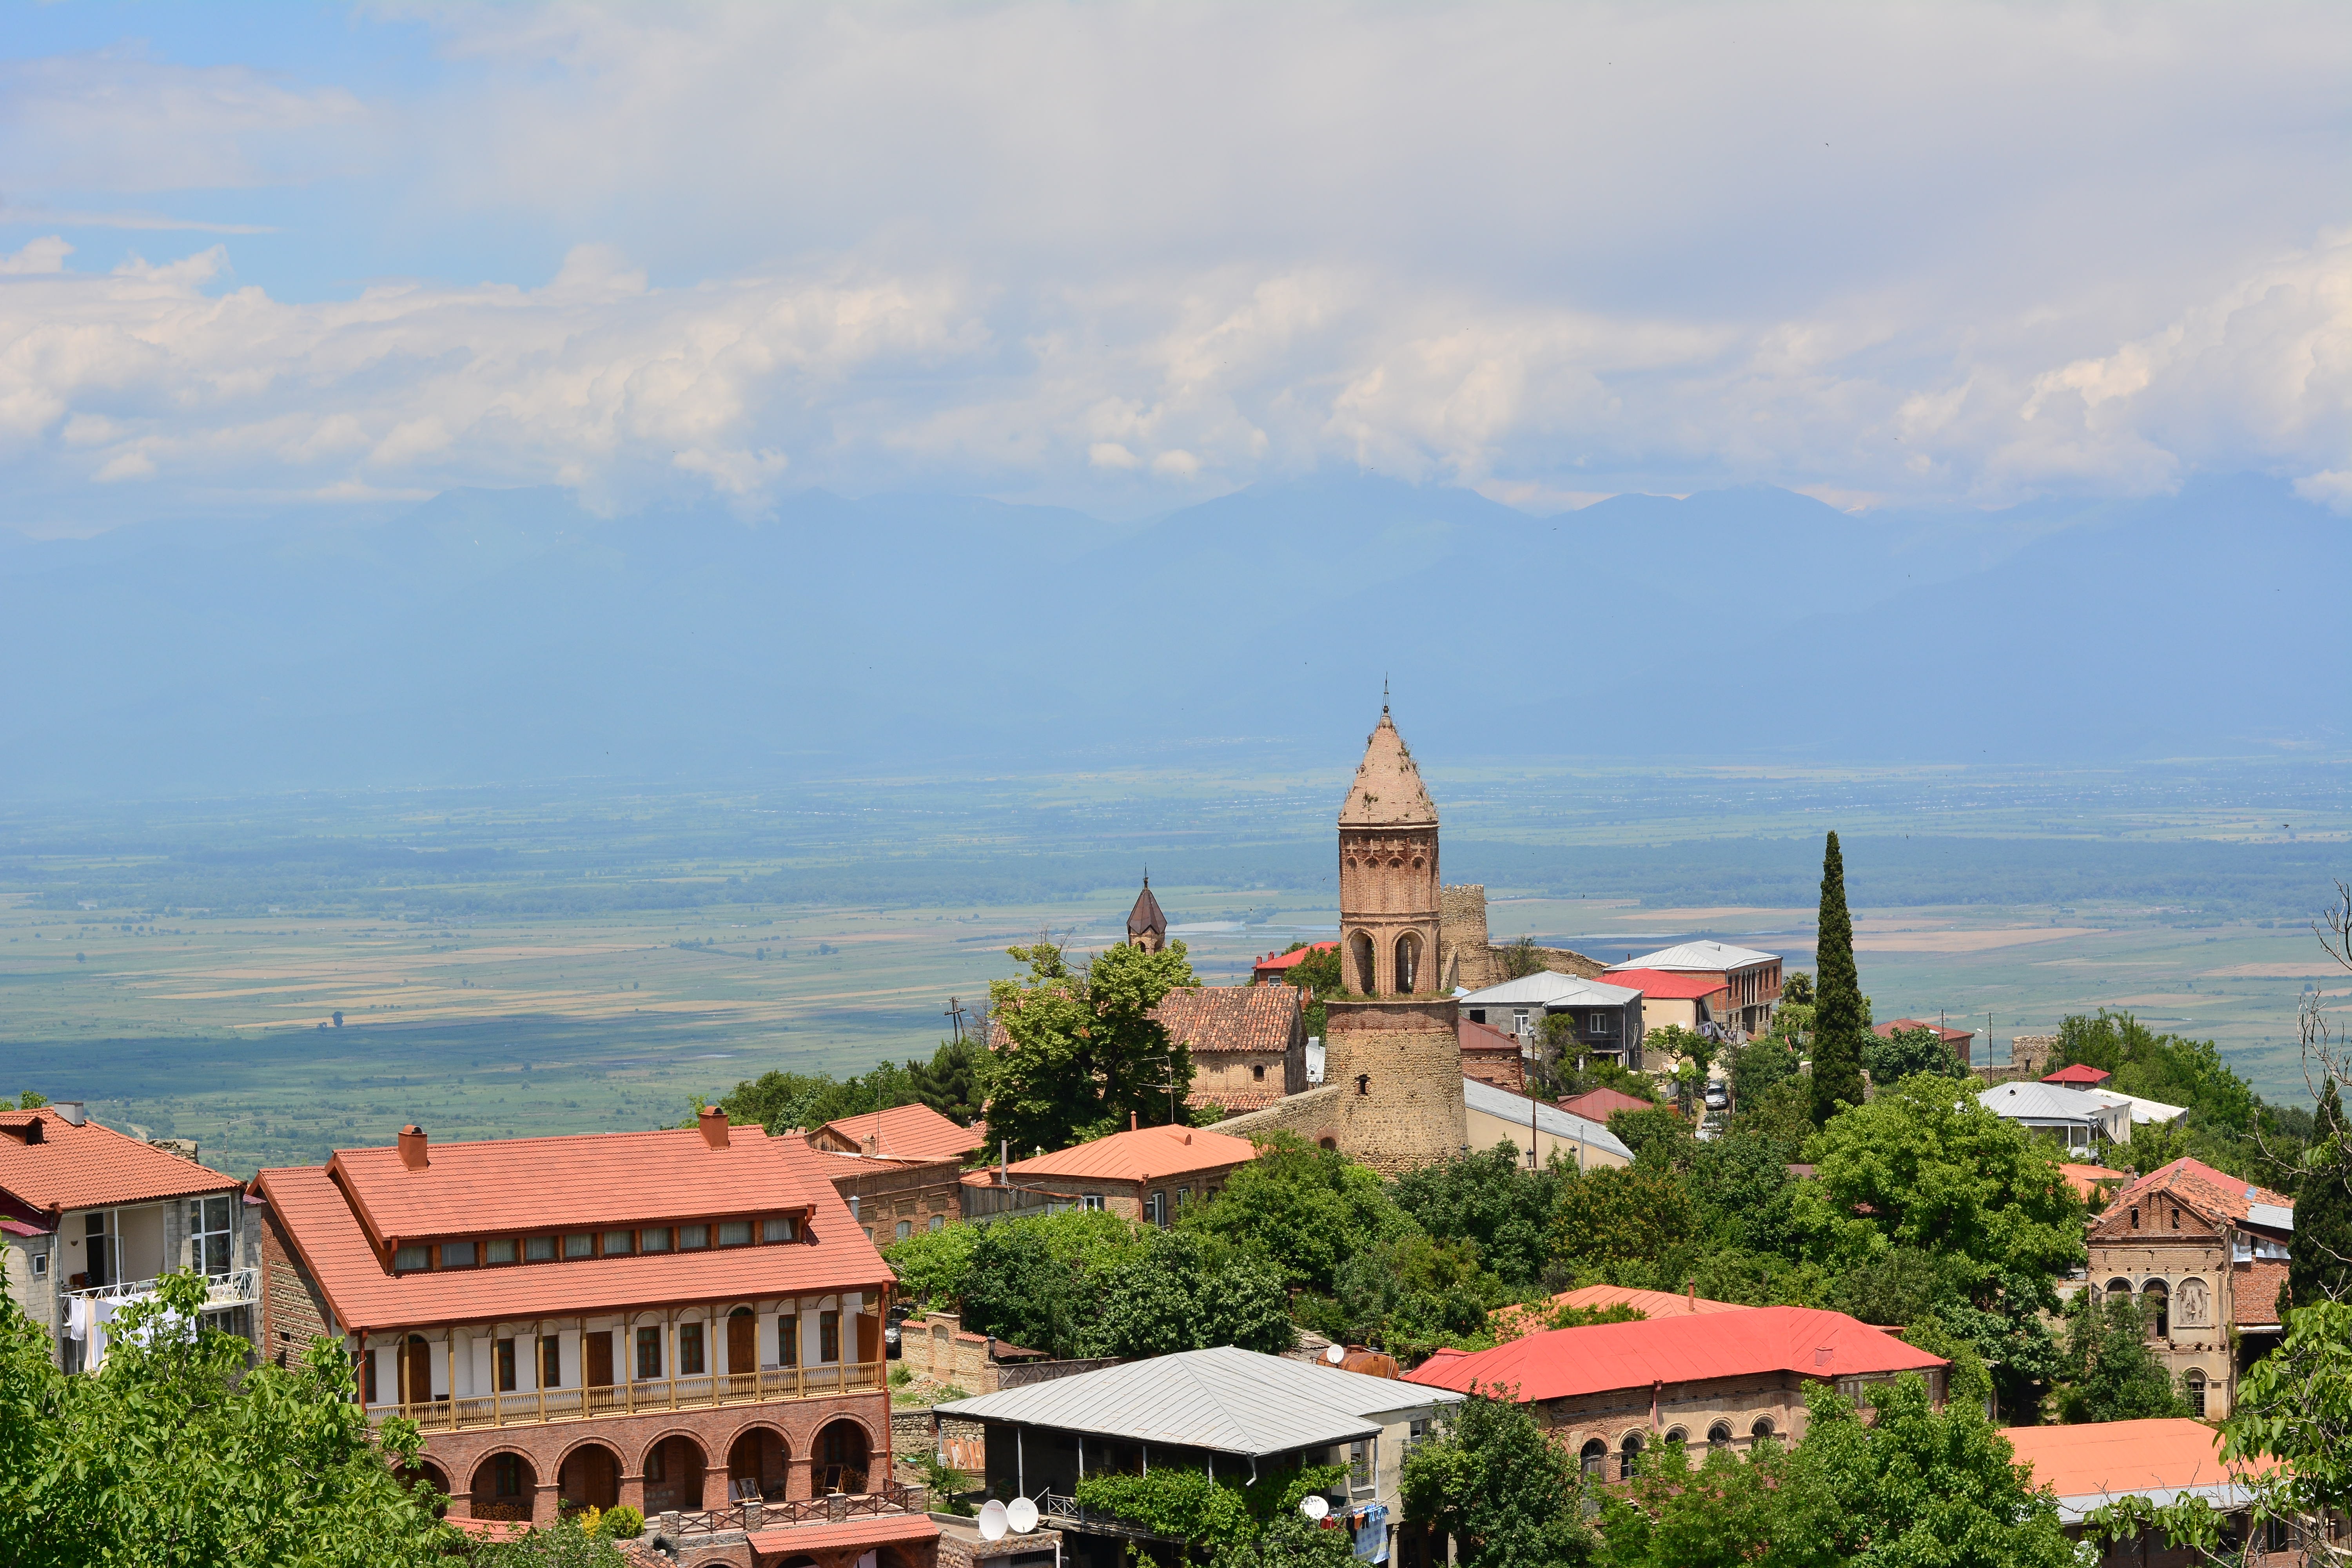
landscape, nature, outdoor, hill, town, old, city, valley, vacation, travel, village, church, tourism, place of worship, georgia, signagi, kakheti, alazani, human settlement